Keelung Road

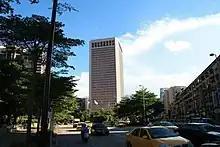
Keelung Road

Keelung Road ( is a major arterial road and highway in Taipei, Taiwan, named for Keelung. It connects the Neihu district from the MacArthur 1st Bridge in the east with the Songshan, Xinyi, and Daan districts towards the southwest, with a connection to Yonghe City via the Fuhe Bridge.